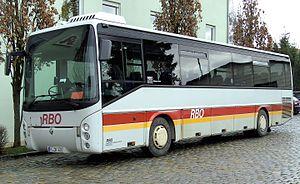
L'Ares est un autocar de ligne interurbaine, périurbaine et scolaire fabriqué et commercialisé par les constructeurs français Renault Trucks puis Irisbus de 1998 à 2006. Dès 2002, Irisbus appose son logo sur la calandre et modifie les compte-tours du poste de conduite. La motorisation restera RVI, avant d'obtenir de l'Iveco.